Toni Willé

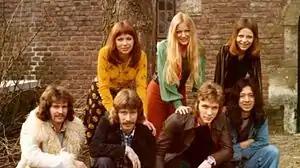
Pussycat Members in 1975 (standing) Marianne, Toni and Betty (seated from right) Lou, Theo, Werner and John

In 1975, EMI Bovema took Pussycat under contract with Toni as lead singer along with her two sisters as backing vocalists accompanied by Lou Willé (guitarist), Theo Wetzels (bassist), John Theunissen (guitarist), Theo Coumans (drummer from 1975 to 1978) and later Hans Lutjens (drummer from 1978). With EMI arranger Eddy Hilberts as producer, the new name Pussycat finally started taking its new shape. Their first hits were all written and composed by Theunissen.